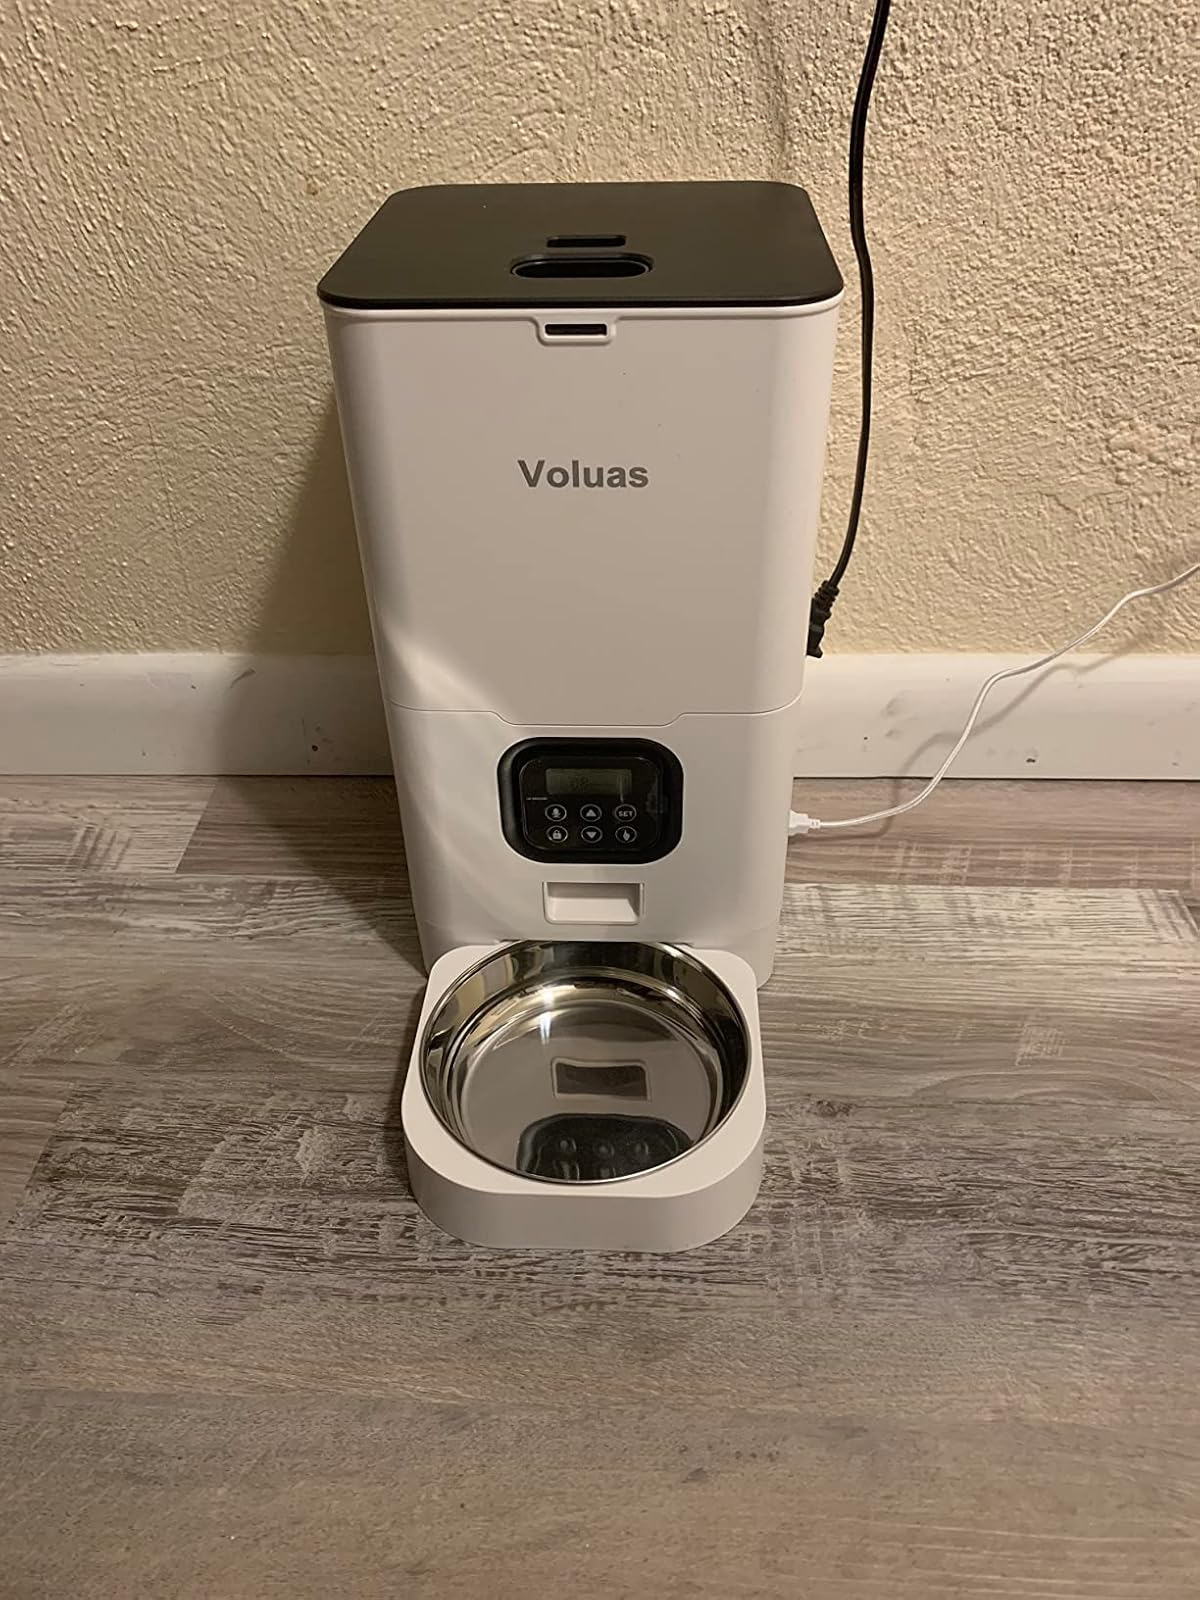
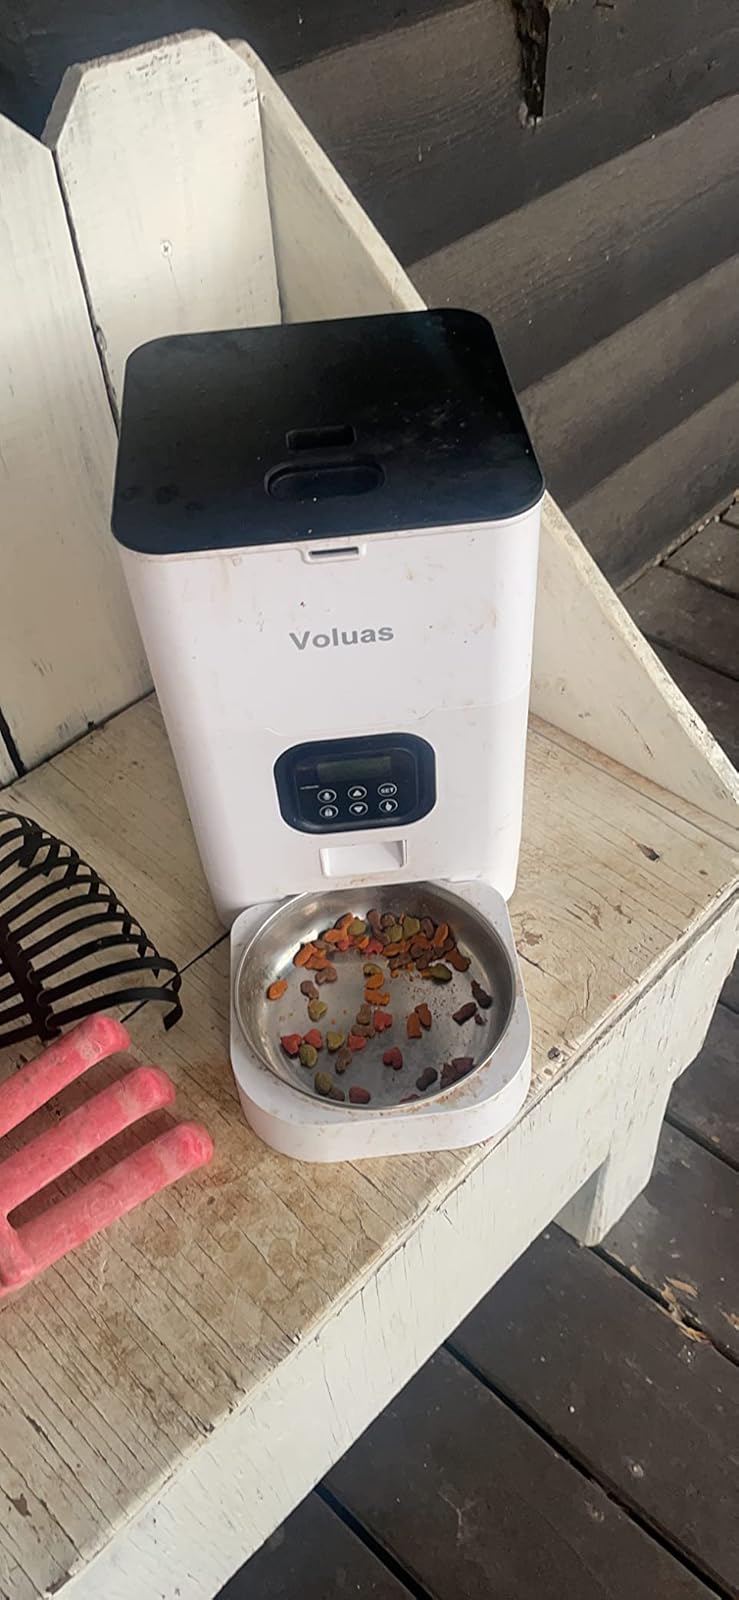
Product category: items_feeder
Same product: yes